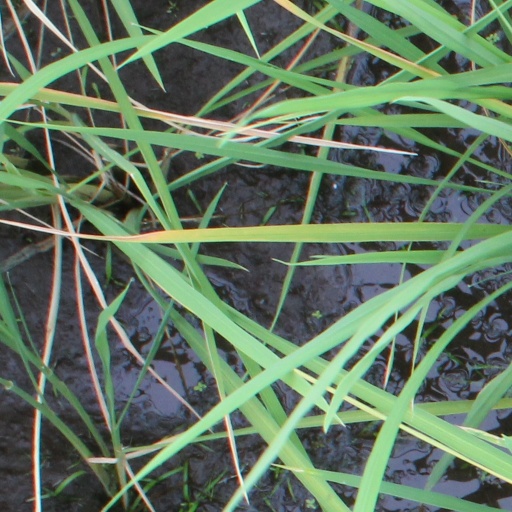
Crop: rice